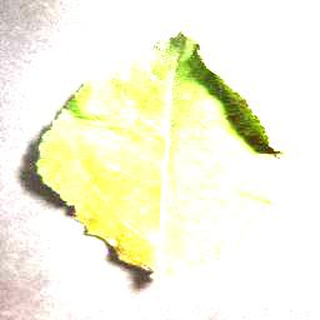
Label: apple_cedar_apple_rust